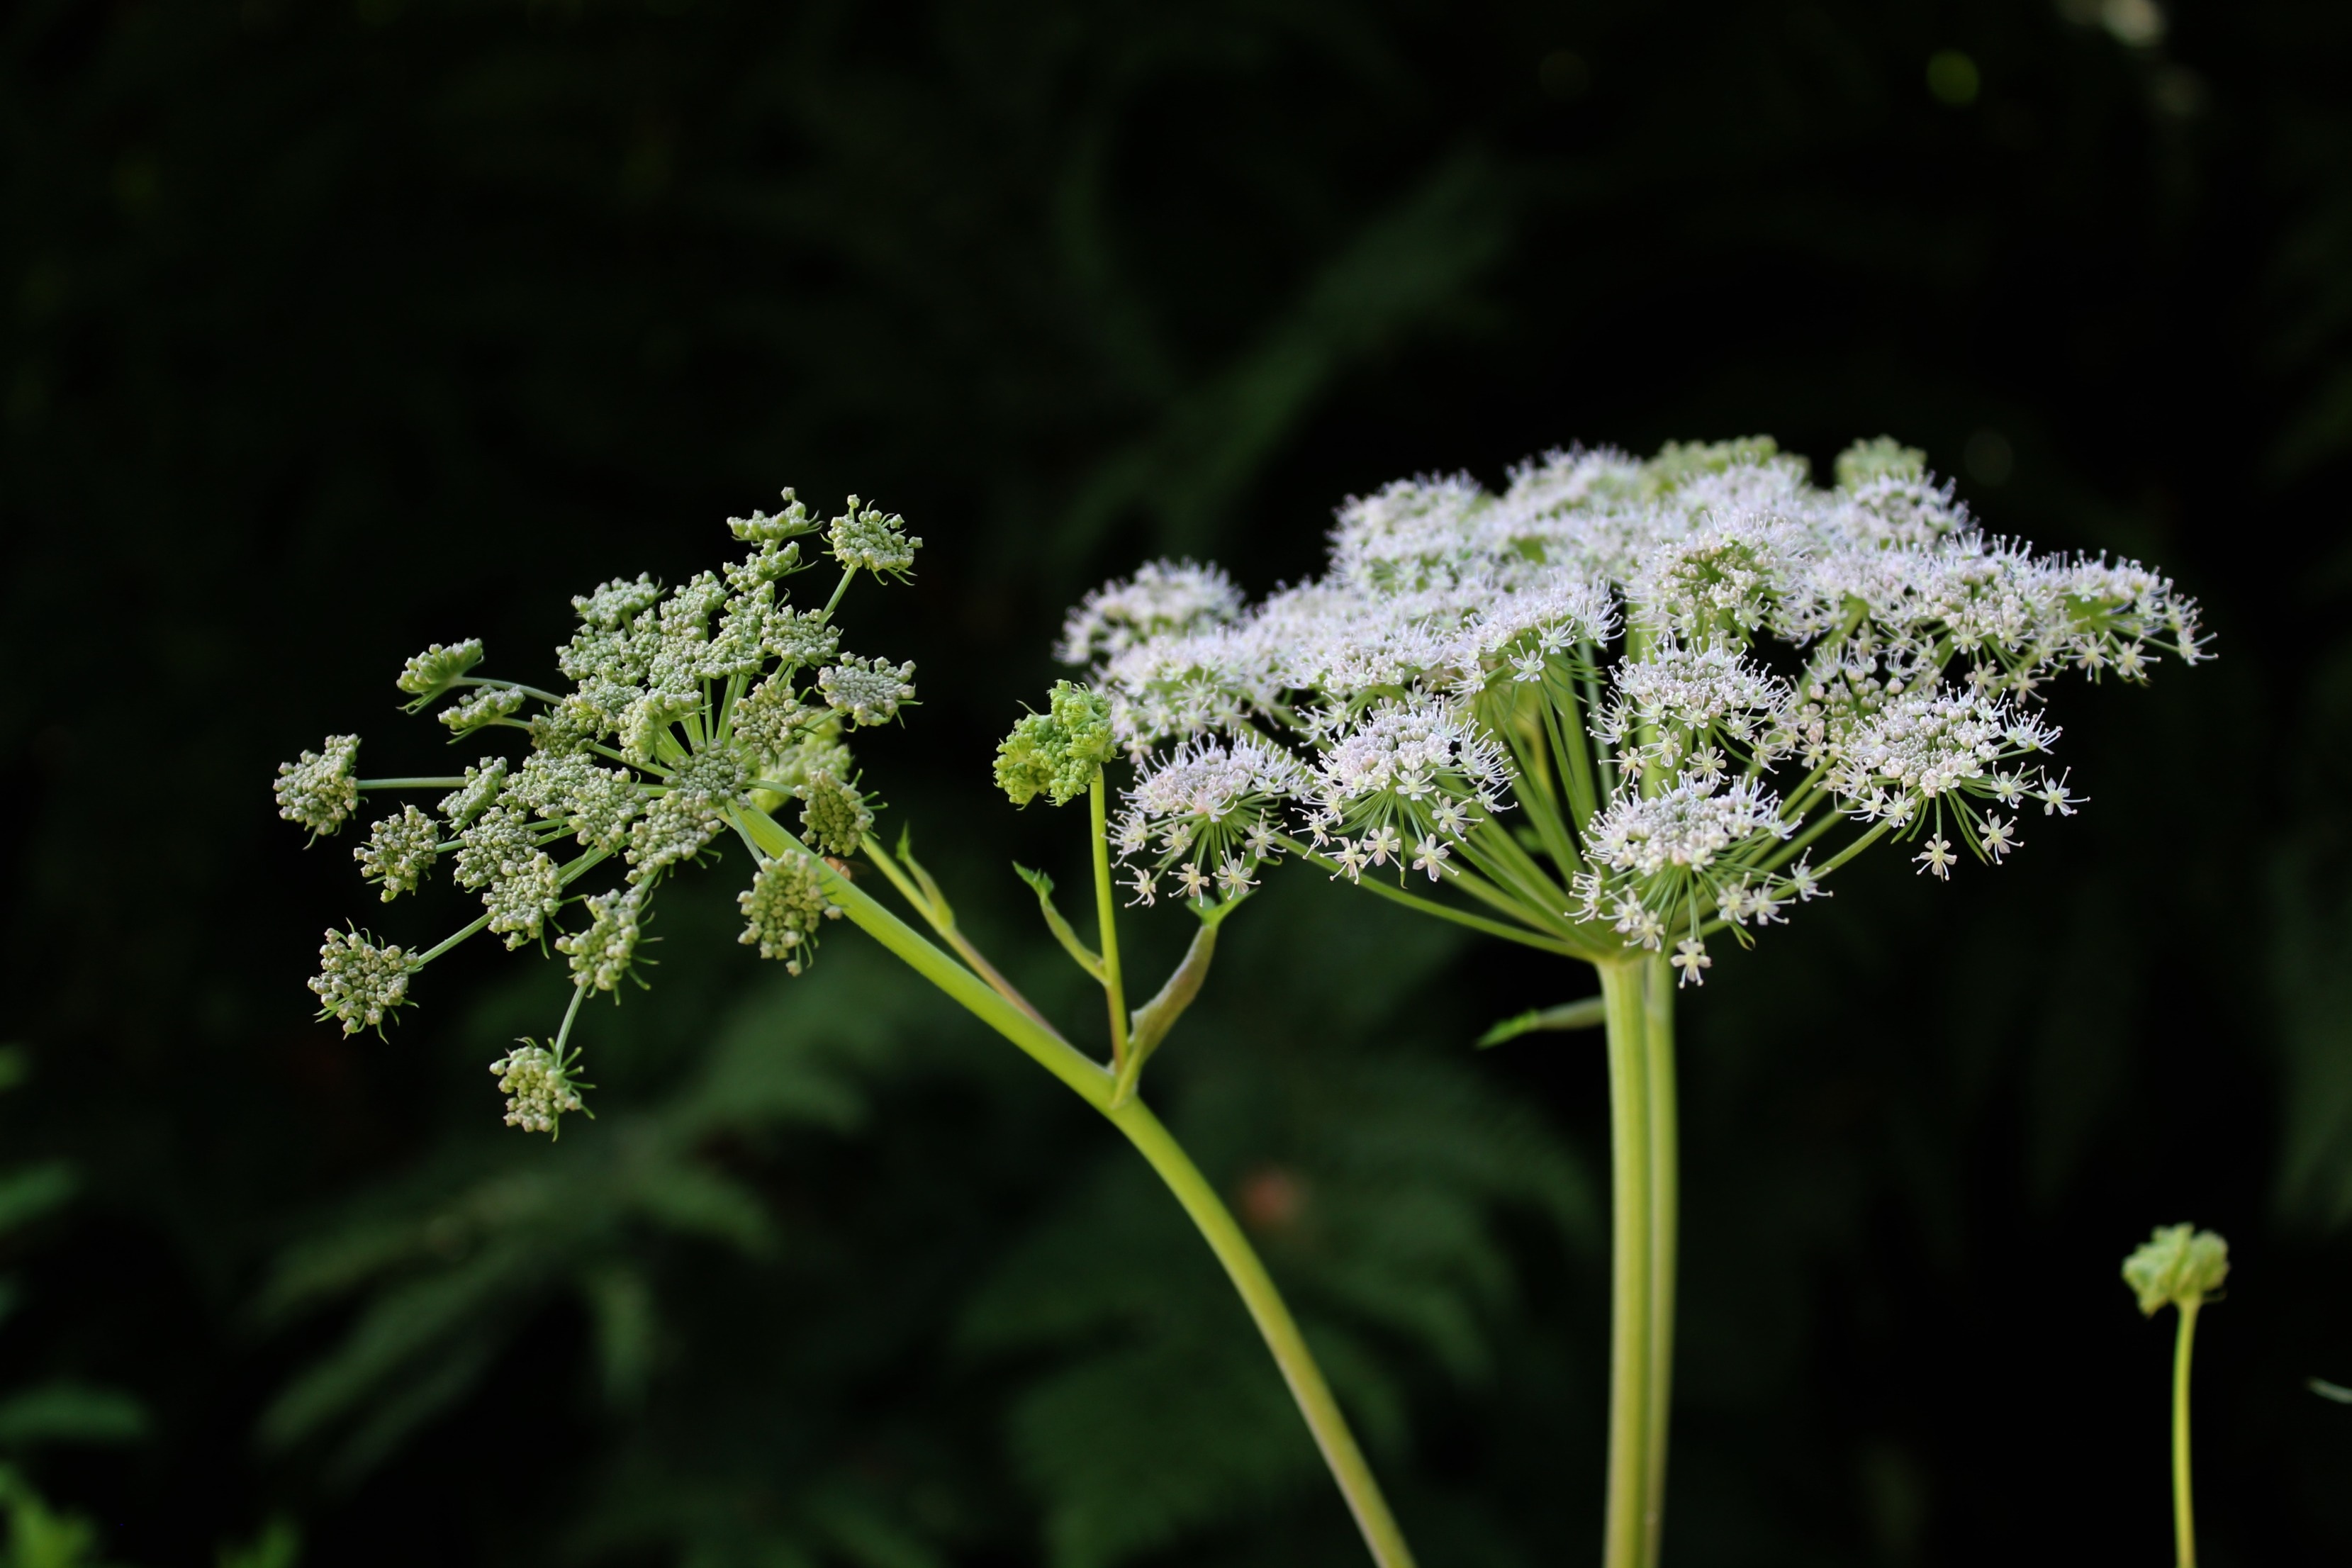
nature, blossom, plant, leaf, flower, green, herb, botany, flora, wildflower, meadowsweet, macro photography, anthriscus, flowering plant, cow parsley, land plant, apiales, parsley family